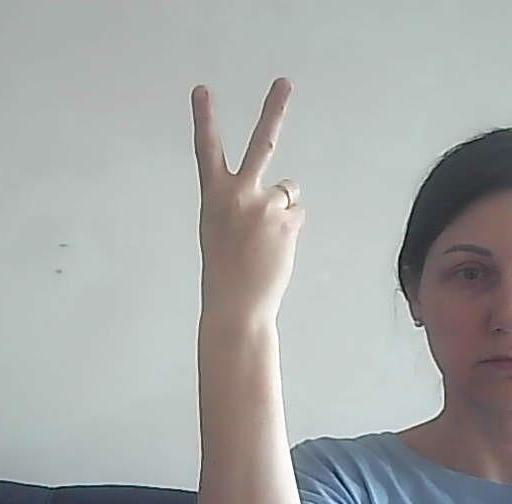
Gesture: peace_inverted